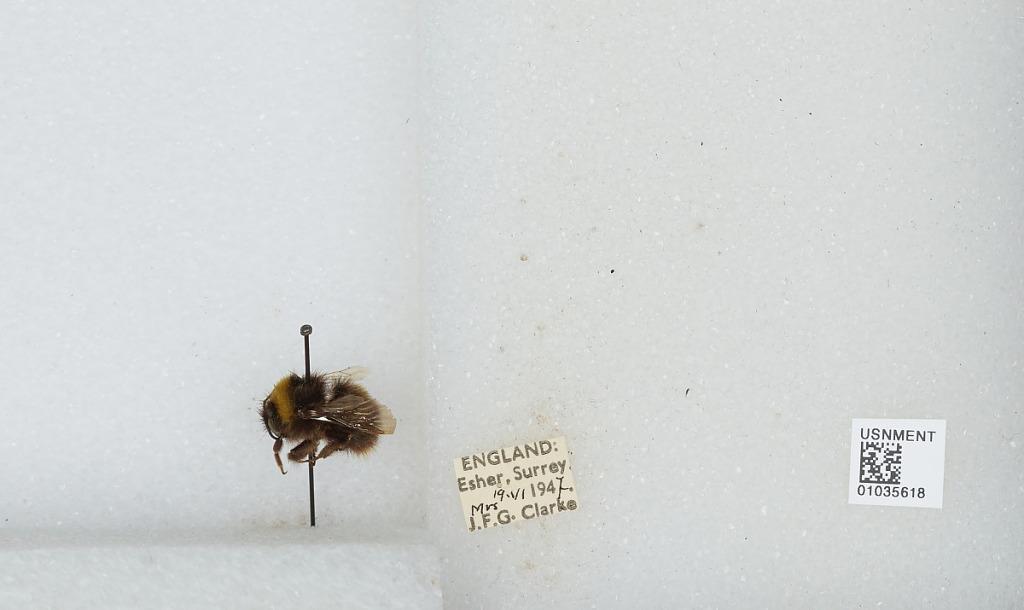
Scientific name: Bombus (Pyrobombus) pratorum (Linnaeus)
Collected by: J. Clarke
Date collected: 1947-6-19
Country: United Kingdom
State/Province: England
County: Surrey
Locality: Esher
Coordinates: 51.3691, -0.365